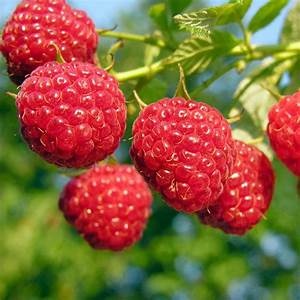
Label: raspberry